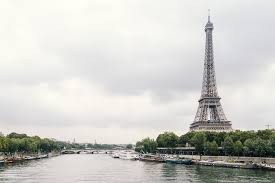
Landmark: Eiffel Tower